Pontiac Firebird

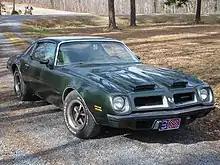
1974 Pontiac Firebird Formula

During a 1972 strike, the Firebird (and the similar F-body Camaro) were nearly dropped.